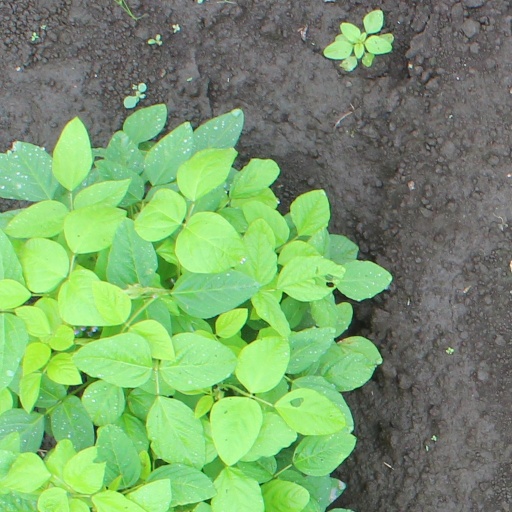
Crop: soybean